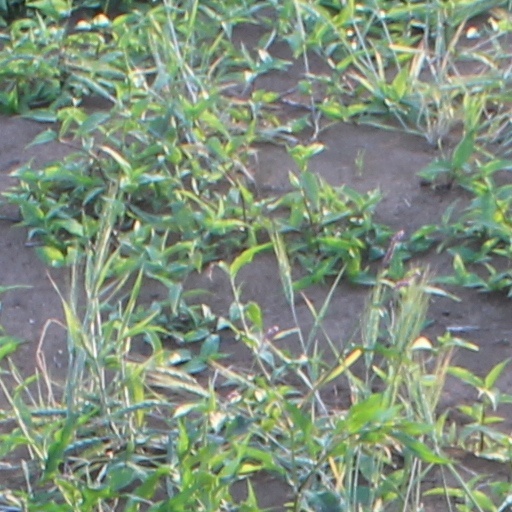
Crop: wheat